Gỏi cuốn

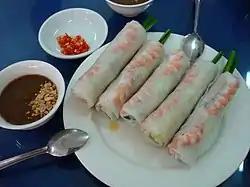
"Gỏi cuốn" with accompaniments: tương and fresh chili

In southern Vietnam, these rolls are called "gỏi cuốn", meaning salad rolls, while in northern Vietnam, these rolls are called "nem cuốn", meaning "nem" rolls. In central Vietnam, they are simply called "rice paper" rolls. In the West, these rolls are called by several different English names, including "salad roll", "spring roll" and "summer roll." Sometimes the word "Vietnamese" is added at the beginning of these words; for example, in Hong Kong, they are called "Vietnamese rolls", and in Australia and the United States they may be called "Vietnamese spring rolls" (although specifically in Australia they may sometimes be referred to as "cold rolls"). Some Asian restaurants in the United States also refer to them as "crystal rolls", "soft rolls" or "salad rolls". The name "summer roll" was popularized by some Vietnamese American restaurants for easier marketing and as a seasonal play on the term "spring roll". But many Vietnamese American restaurants still use "spring roll" as the English translation.